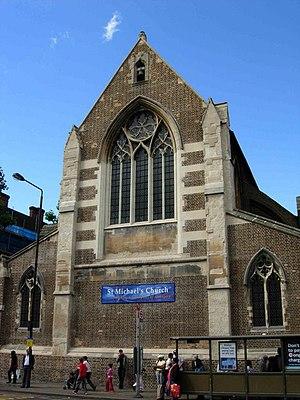
Il existe en Angleterre plus de 20 000 bâtiments classés Grade II *. Cette page est une liste de ces bâtiments du borough londonien de Camden.